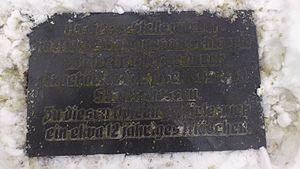
monument commémoratif qui lieu commémoratif Schacht Schermen